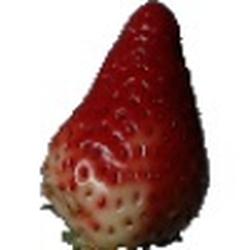
Label: Strawberry